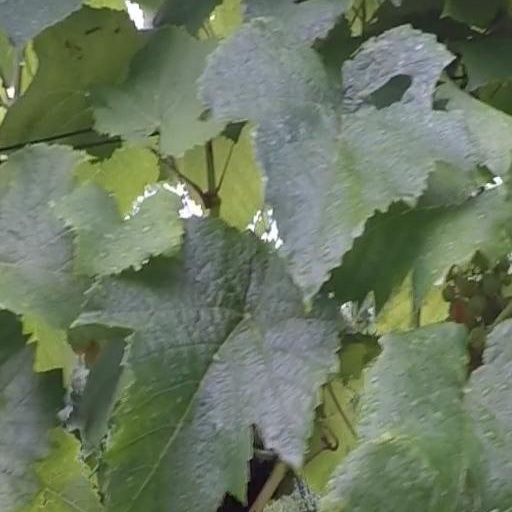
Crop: grape